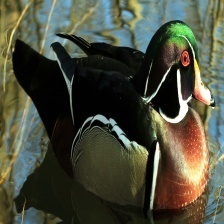
Species: WOOD DUCK
Scientific name: AIX SPONSA
ImageNet parent category: drake